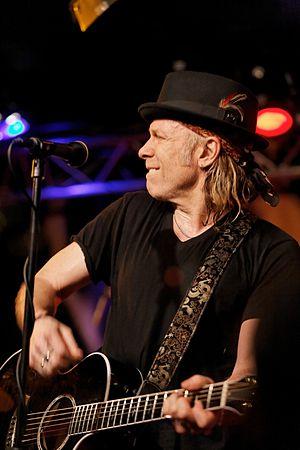
Elliott Murphy, né le 16 mars 1949 à Rockville Centre dans le comté de Nassau, est un auteur-compositeur-interprète, musicien et écrivain américain.